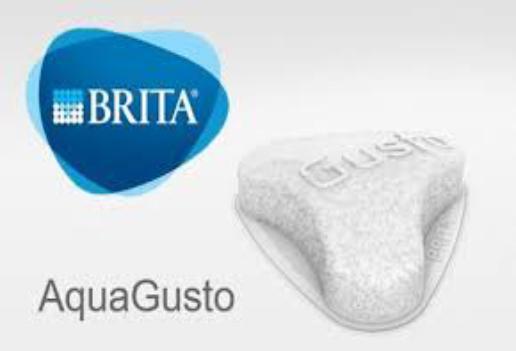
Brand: brita
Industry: Necessities